Transport in Kyiv

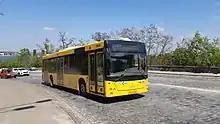
Kyiv municipal bus on route 114. Operated by Kyivpastrans (municipal)

Without a grade-separated ring road, Kyiv has two urban bypass routes. The Central Ring (Small Bypass Road) comprises a number of interconnecting, high-capacity roads encircling the city centre, with a full circular route on both banks of the Dnieper, and is congested at rush hour. The Big Bypass Road has no river crossings, and is confined to the city's right bank. Despite this, it reduces traffic in the city centre.